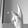
ASL letter: K